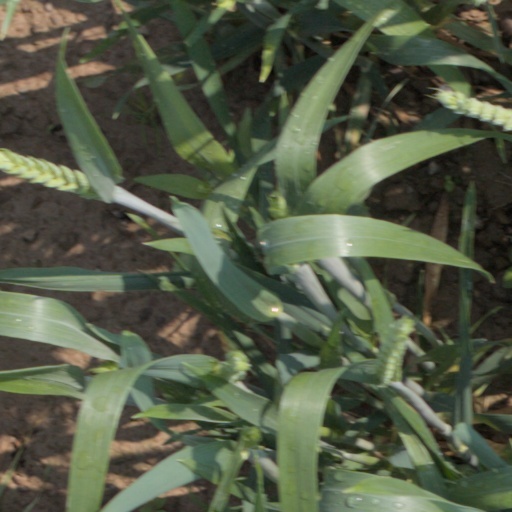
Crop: wheat